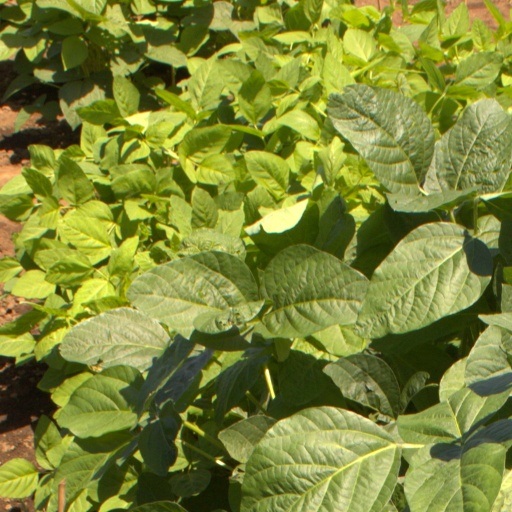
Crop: soybean